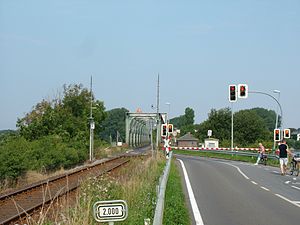
Lindånæsbroen
Lindånæsbroen
Lindånæsbroen er en kombineret vej- og jernbaneklapbro i det nordlige Tyskland, der forbinder halvøen Angel med Svans i det østlige Sydslesvig i delstaten Slesvig-Holsten. Broen ejes af Deutsche Bahn, den er en af de fire overgangsmuligheder over Slien.